Auscultation

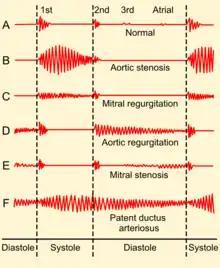
Phonocardiograms (also known as auscultograms) of common heart murmurs.

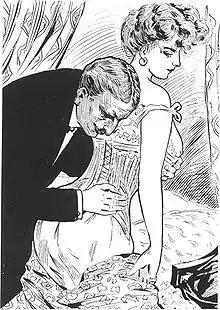
Illustration from 1906 depicting a physician who has placed a Laennec wooden stethoscope between his left ear and the corseted patient's back to ausculate.

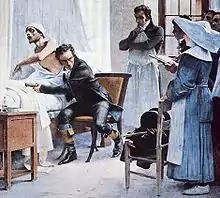
Laennec auscultates a patient before his students.

Mediate auscultation is an antiquated medical term for listening (auscultation) to the internal sounds of the body using an instrument (mediate), usually a stethoscope. It is opposed to immediate auscultation, directly placing the ear on the body.